Bhava samadhi

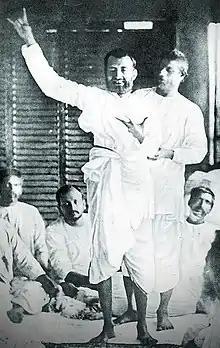
Ramakrishna in samadhi at the house of Keshab Chandra Sen. He is seen supported by his nephew Hriday and surrounded by brahmo devotees.

"Bhava samadhi", sometimes translated as 'trance', has no direct counterpart in the English language, though "ecstasy" is the closest translation. The various translations that have been proposed all refer to an ecstatic state of consciousness, which is attained by channelling the emotions into one-pointed concentration. For example, in "The Gospel of Sri Ramakrishna", the author, M., later identified as Mahendranath Gupta, recounts observing Ramakrishna Paramahamsa's introverted mood in which he became "unconscious of the outer world." M. later "learnt that this mood is called "bhava", ecstasy."